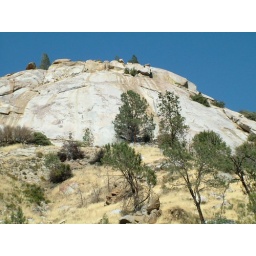
white rock, yellow grass and green trees under the blue sky